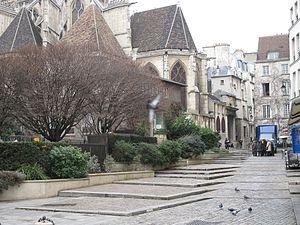
La rue des barres à Paris 4e arr. avec sur la gauche le chevet de l'église Saint-Gervais-Saint-Protais.